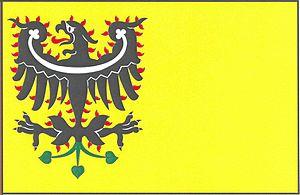
Zlonín est une commune du district de Prague-Est, dans la région de Bohême-Centrale, en République tchèque. Sa population s'élevait à 844 habitants en 2020.